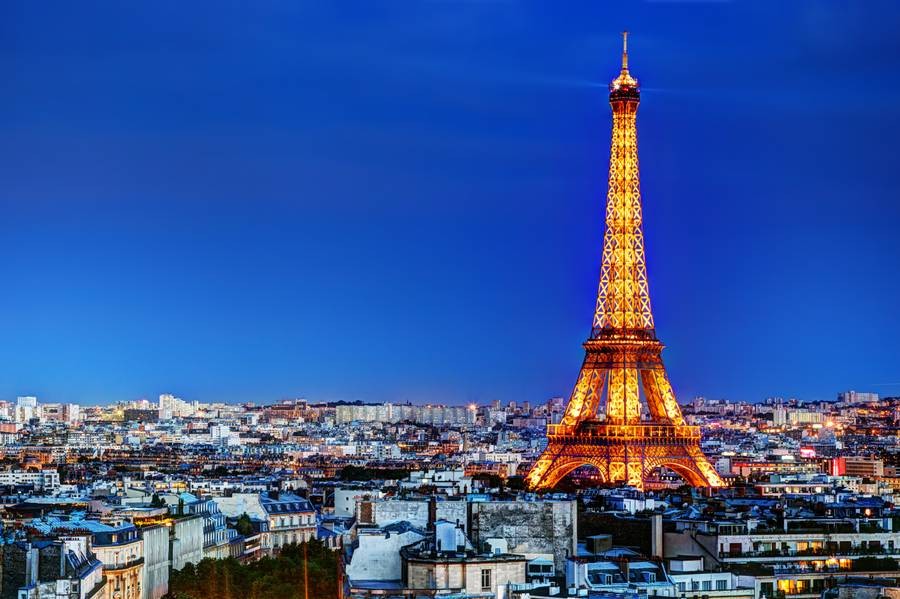
Landmark: Eiffel Tower